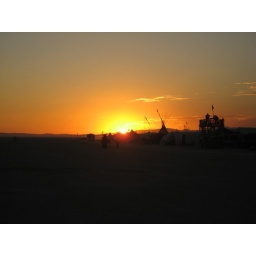
sunrise in black rock city